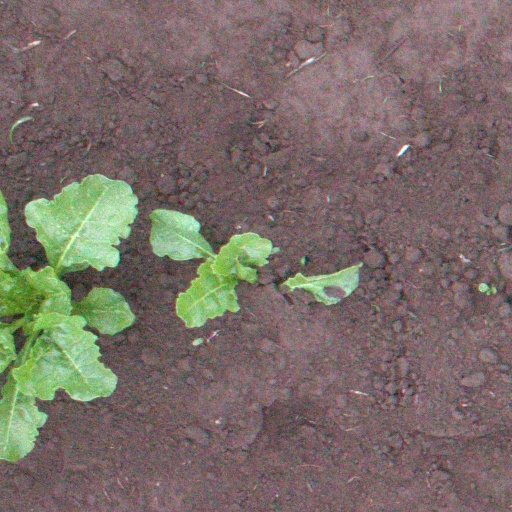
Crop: sugar beet